Kapiʻolani

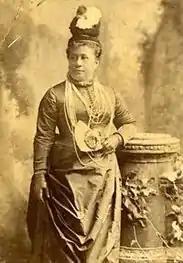
Queen Kapiʻolani wearing Niʻihau necklace at Queen Victoria's Golden Jubilee celebration

In April 1887, Kalākaua sent a delegation to attend the Golden Jubilee of Queen Victoria in London. It included Kapiʻolani, Princess Liliʻuokalani and Liliʻuokalani's husband John Owen Dominis, as well as Court Chamberlain Colonel Curtis P. Iʻaukea acting as the king's official envoy of the King and Colonel James Harbottle Boyd acting as aide-de-camp to the Queen.